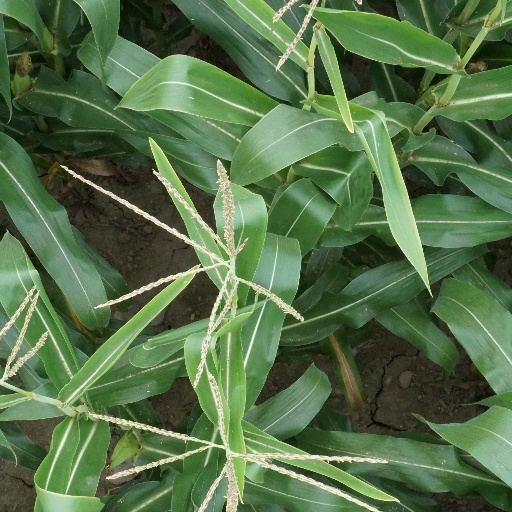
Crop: maize; corn